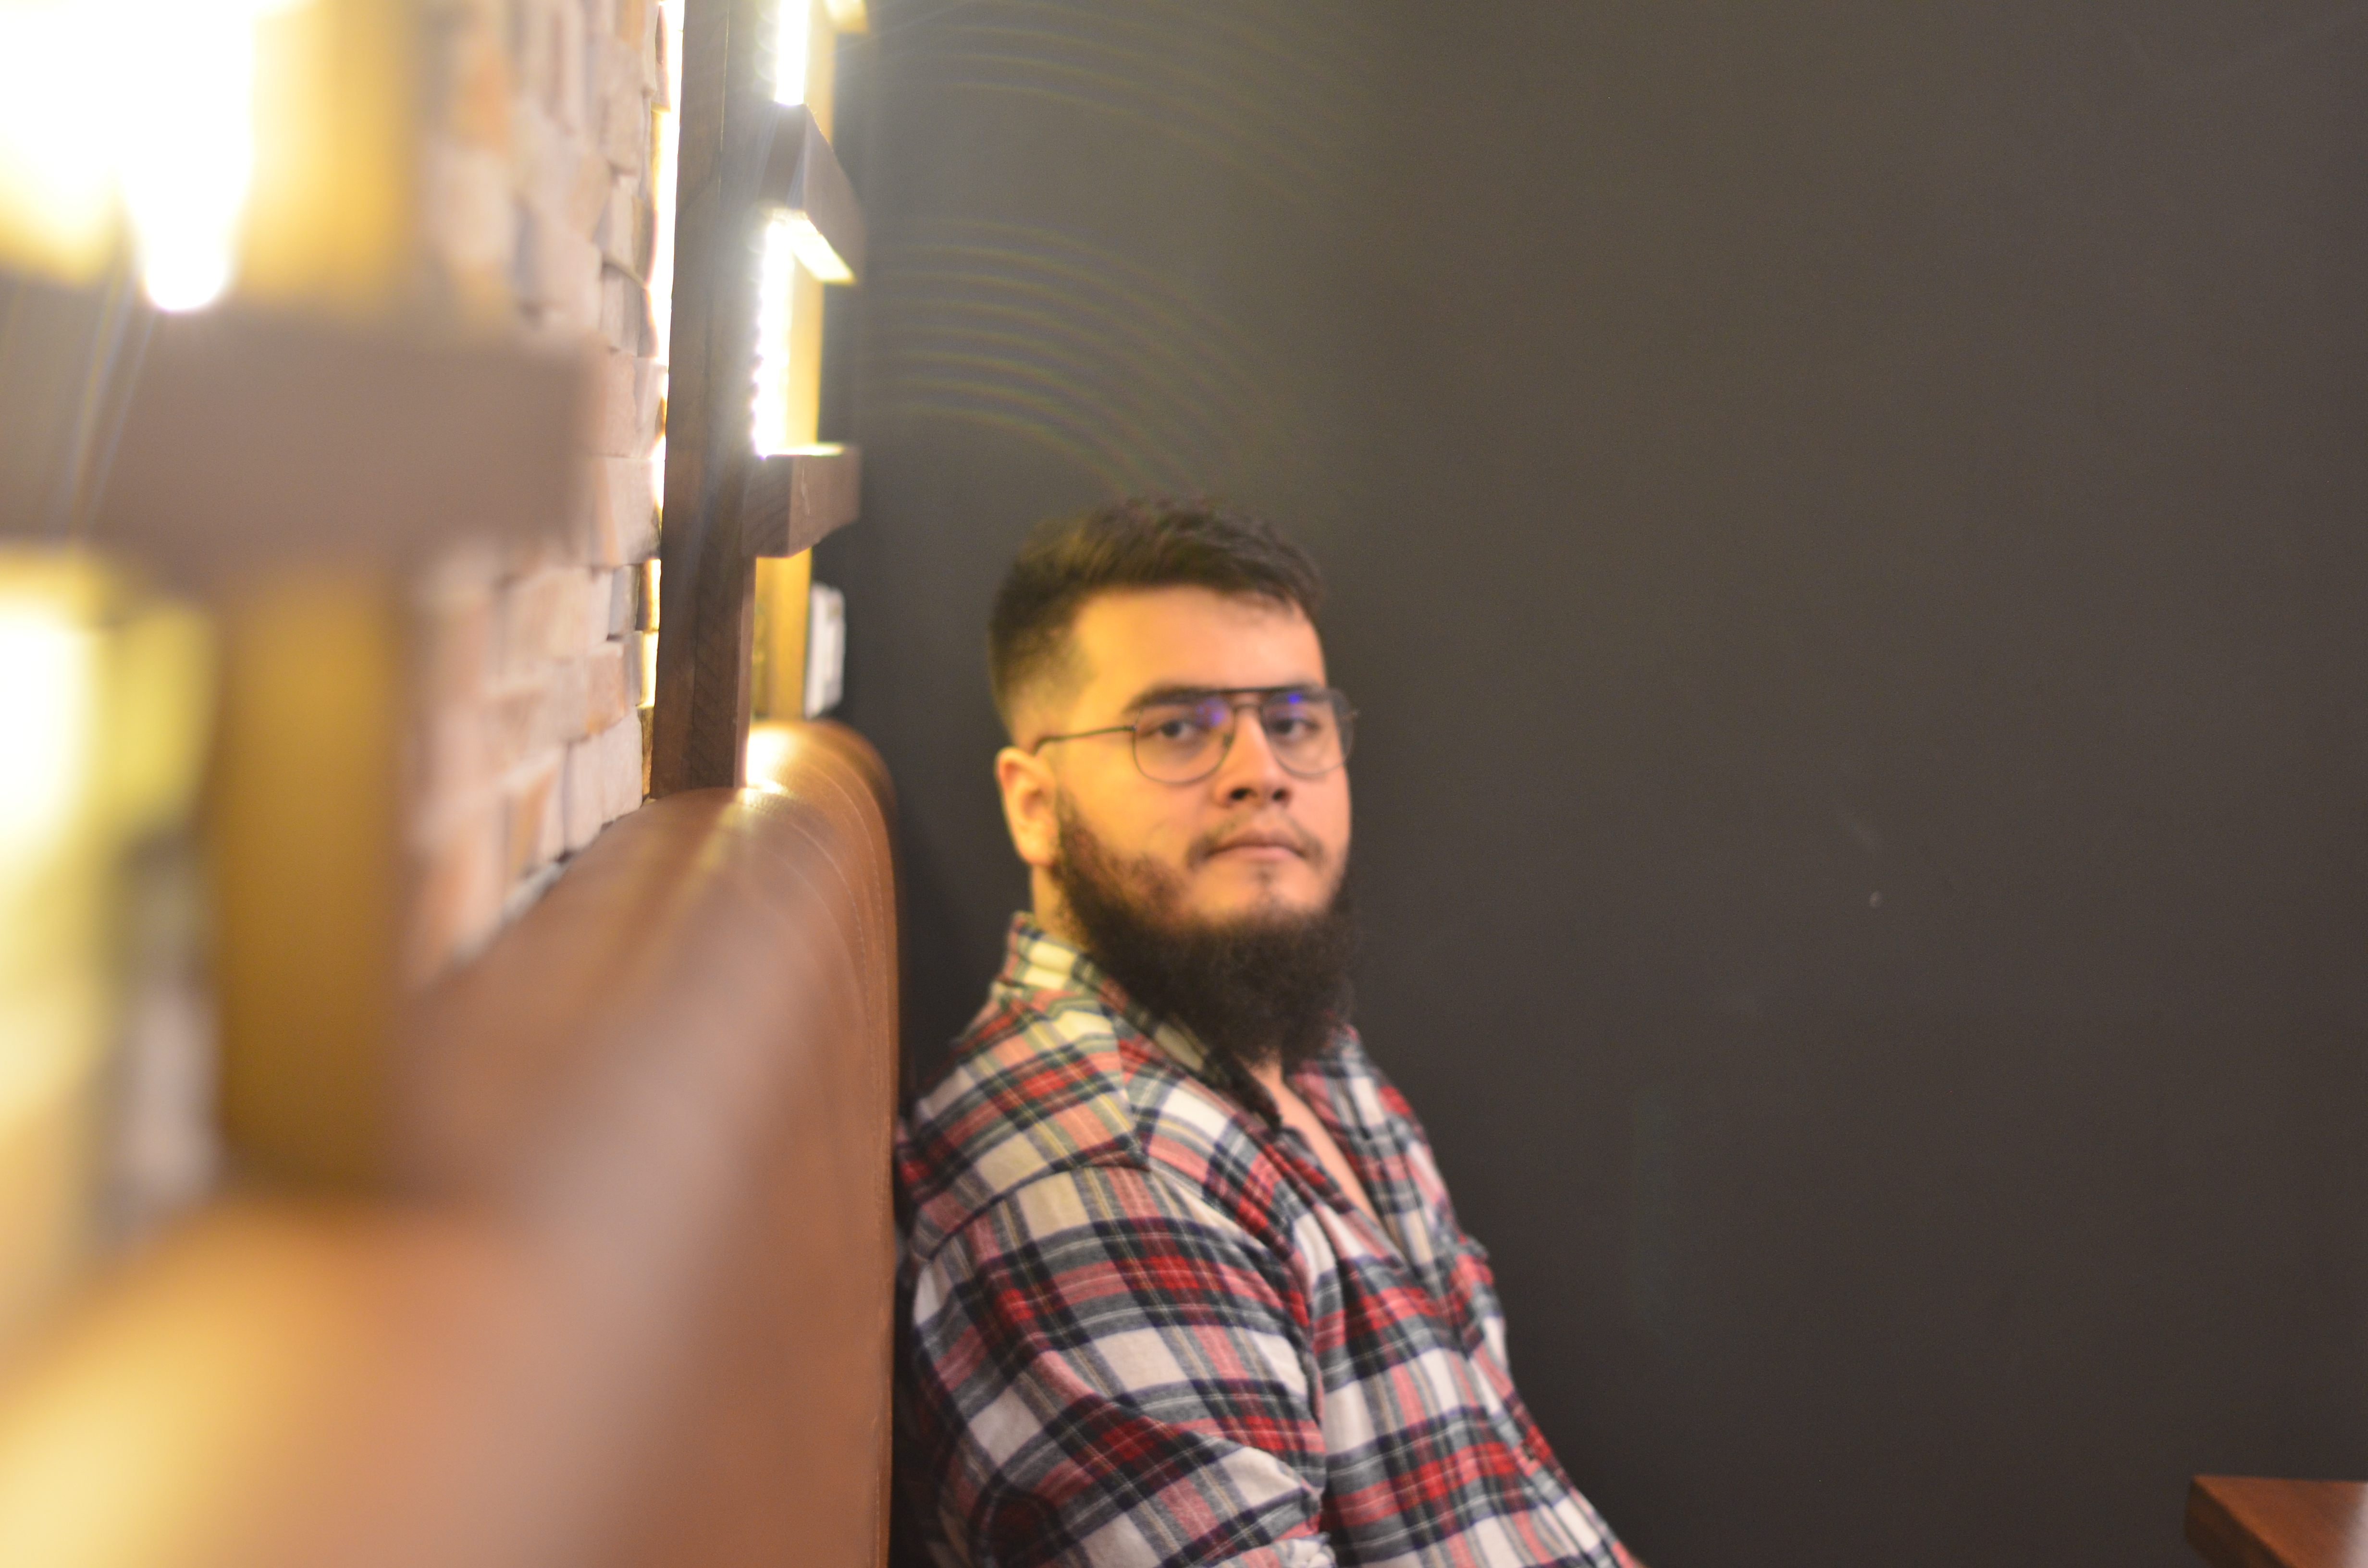
man, hair, facial hair, beard, light, chin, plaid, forehead, design, fun, hand, pattern, room, photography, vacation, glasses, smile